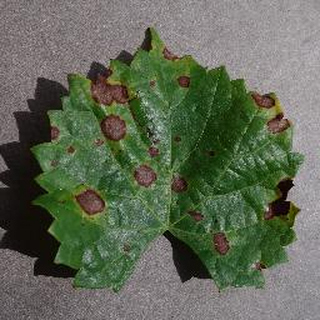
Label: grape_black_rot